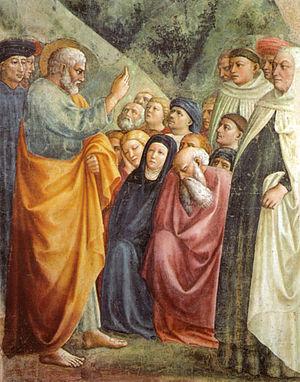
Tommaso di Cristoforo Fini dit Masolino da Panicale, est un peintre italien de la pré-Renaissance né à Panicale, dans l'actuelle province de Pérouse, en Ombrie et mort à Florence.